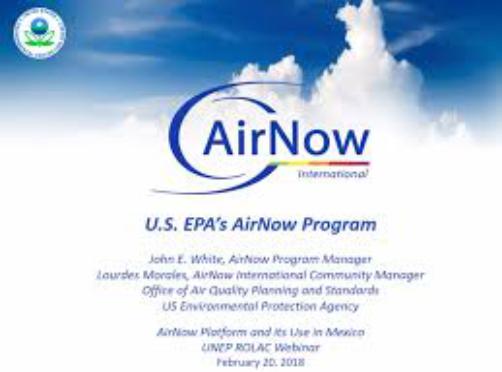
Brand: AirNow
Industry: Others